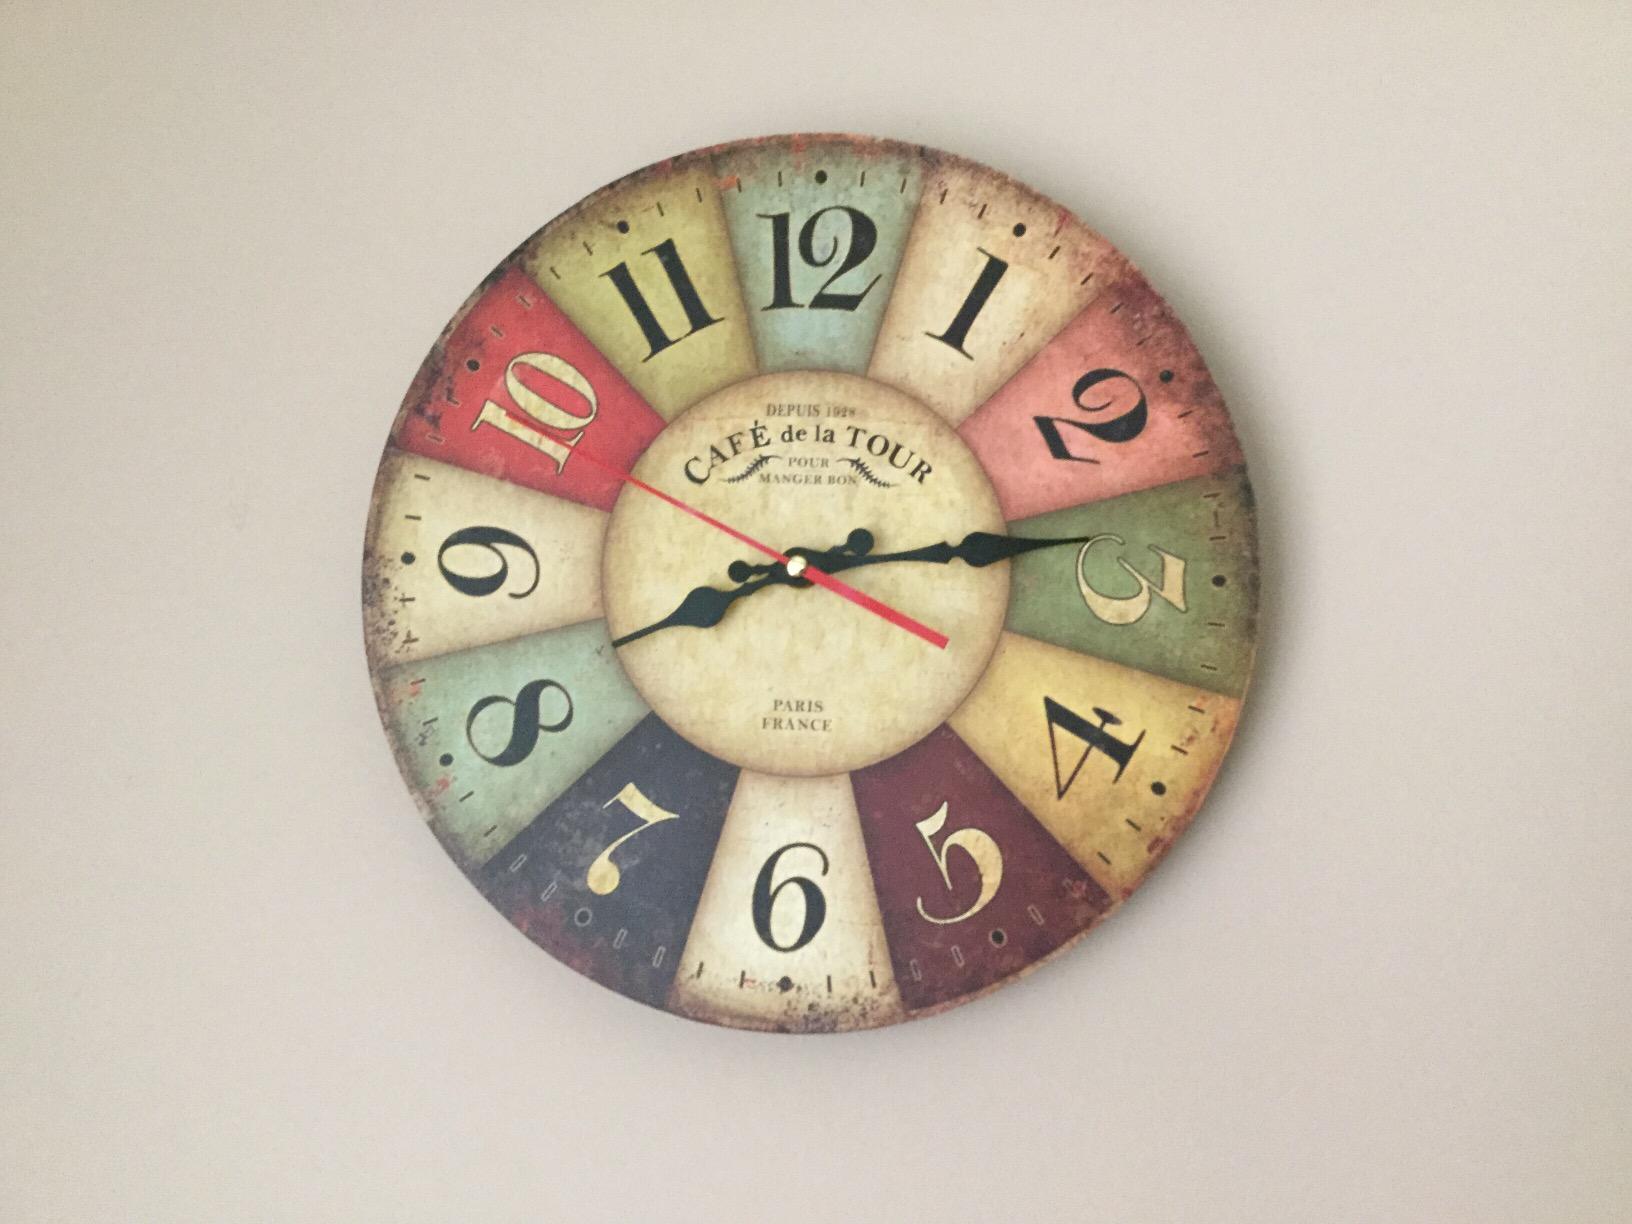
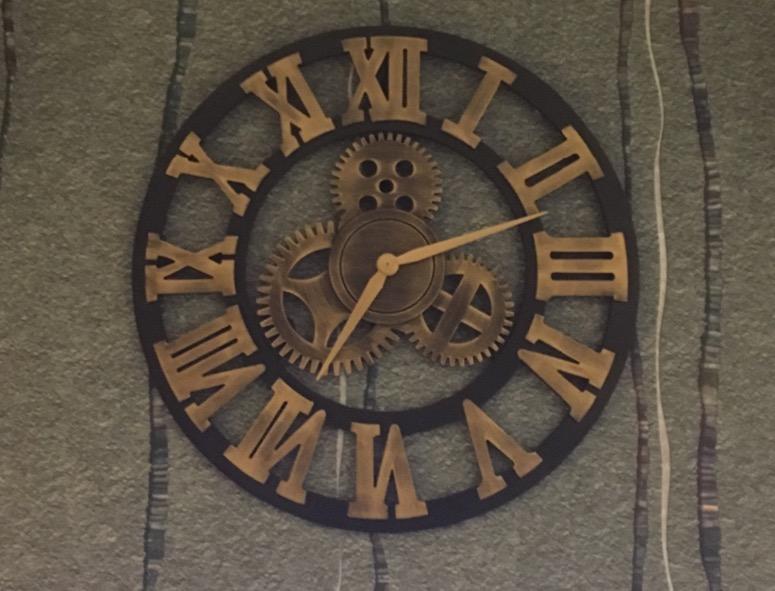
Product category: clock
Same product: no